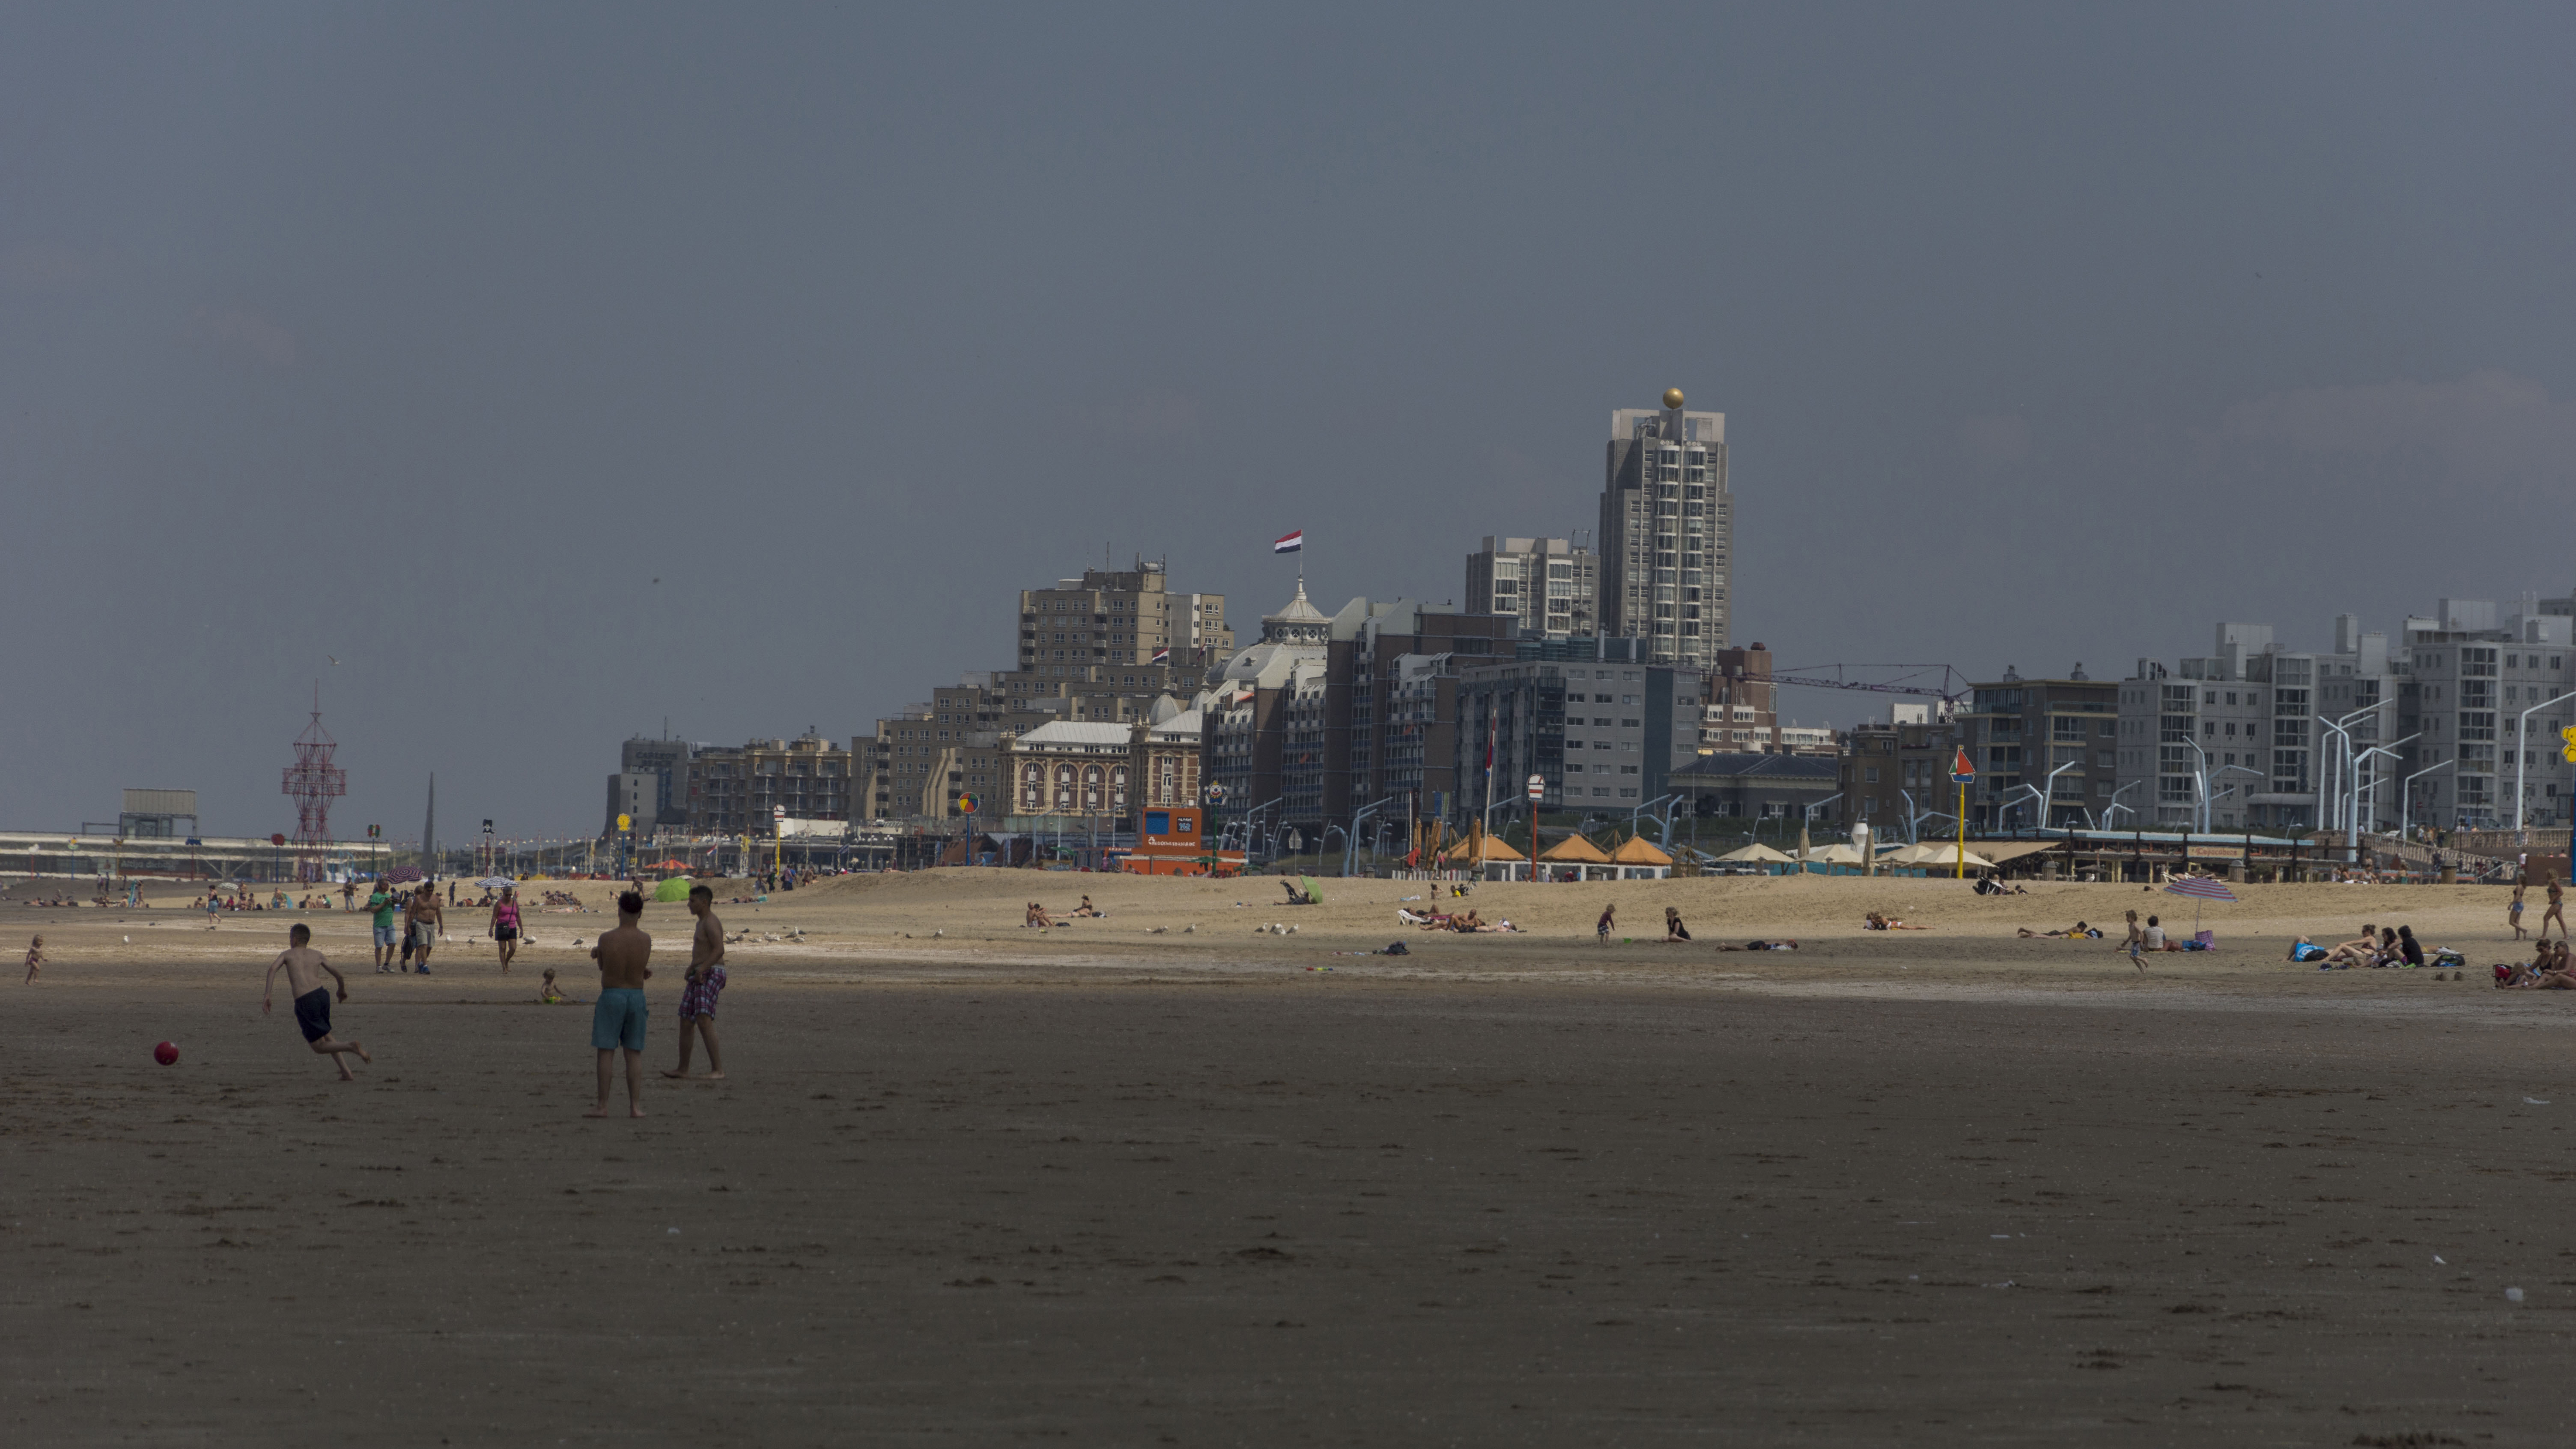
beach, landscape, sea, coast, outdoor, sand, ocean, horizon, sky, boardwalk, sun, skyline, photography, shore, city, pier, walkway, photo, cityscape, dusk, tower, shadow, bay, nikon, body of water, holland, nederland, strand, scheveningen, denhaag, netherlands, kurhaus, dutch, outdoorphotography, picture, photograph, fotos, foto, fotografie, zon, paulvandevelde, pdvandevelde, dordrecht, schaduw, pvdvfotografie, pdvandeveldedordrecht, nederlandsefotografie, dutchphotogaraphy, totallydutch, fotografienederland, hollandsefotografie, fotografieholland, thehaque, atmosphere of earth